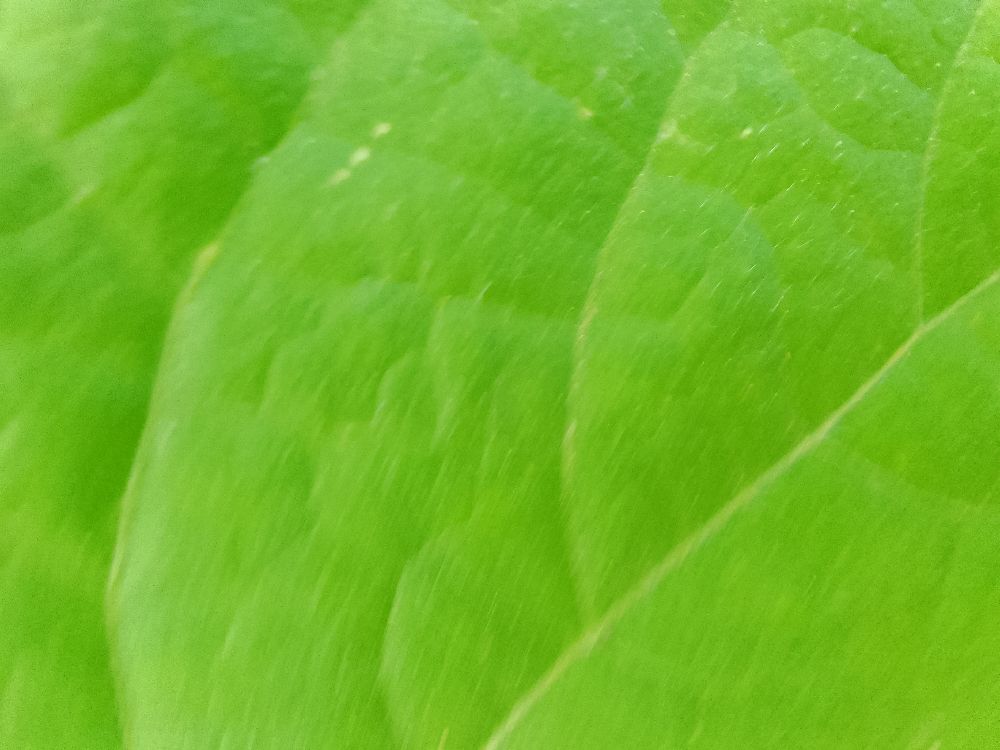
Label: healthy